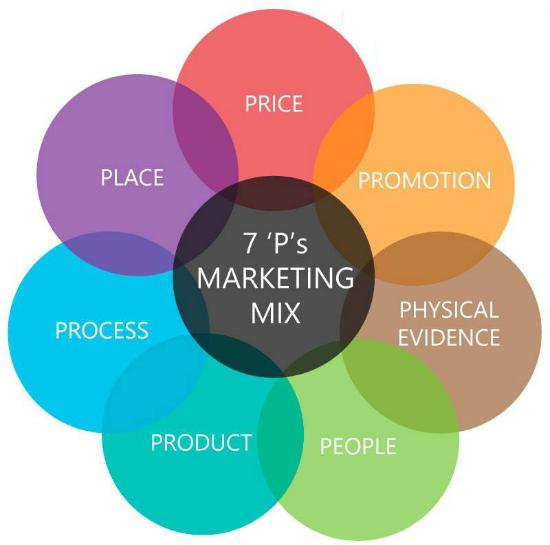
có nhiều hình tròn với nhiều màu sắc ở trong bức ảnh